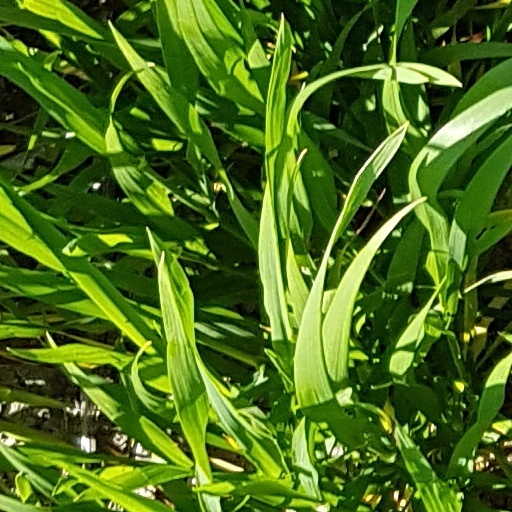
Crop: wheat